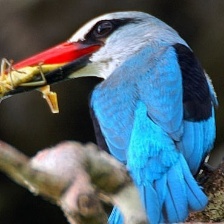
Species: WOODLAND KINGFISHER
Scientific name: HALCYON SENEGALENSIS